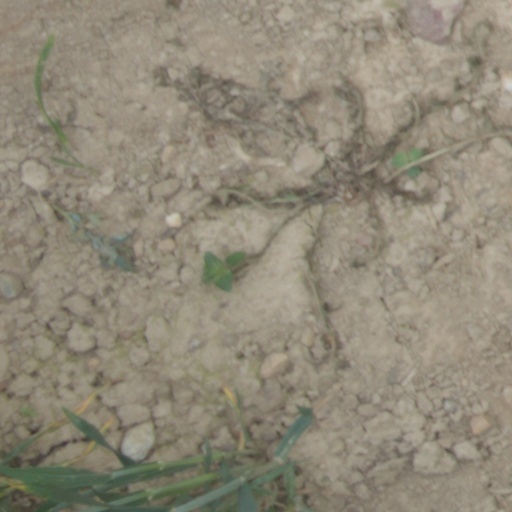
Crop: wheat